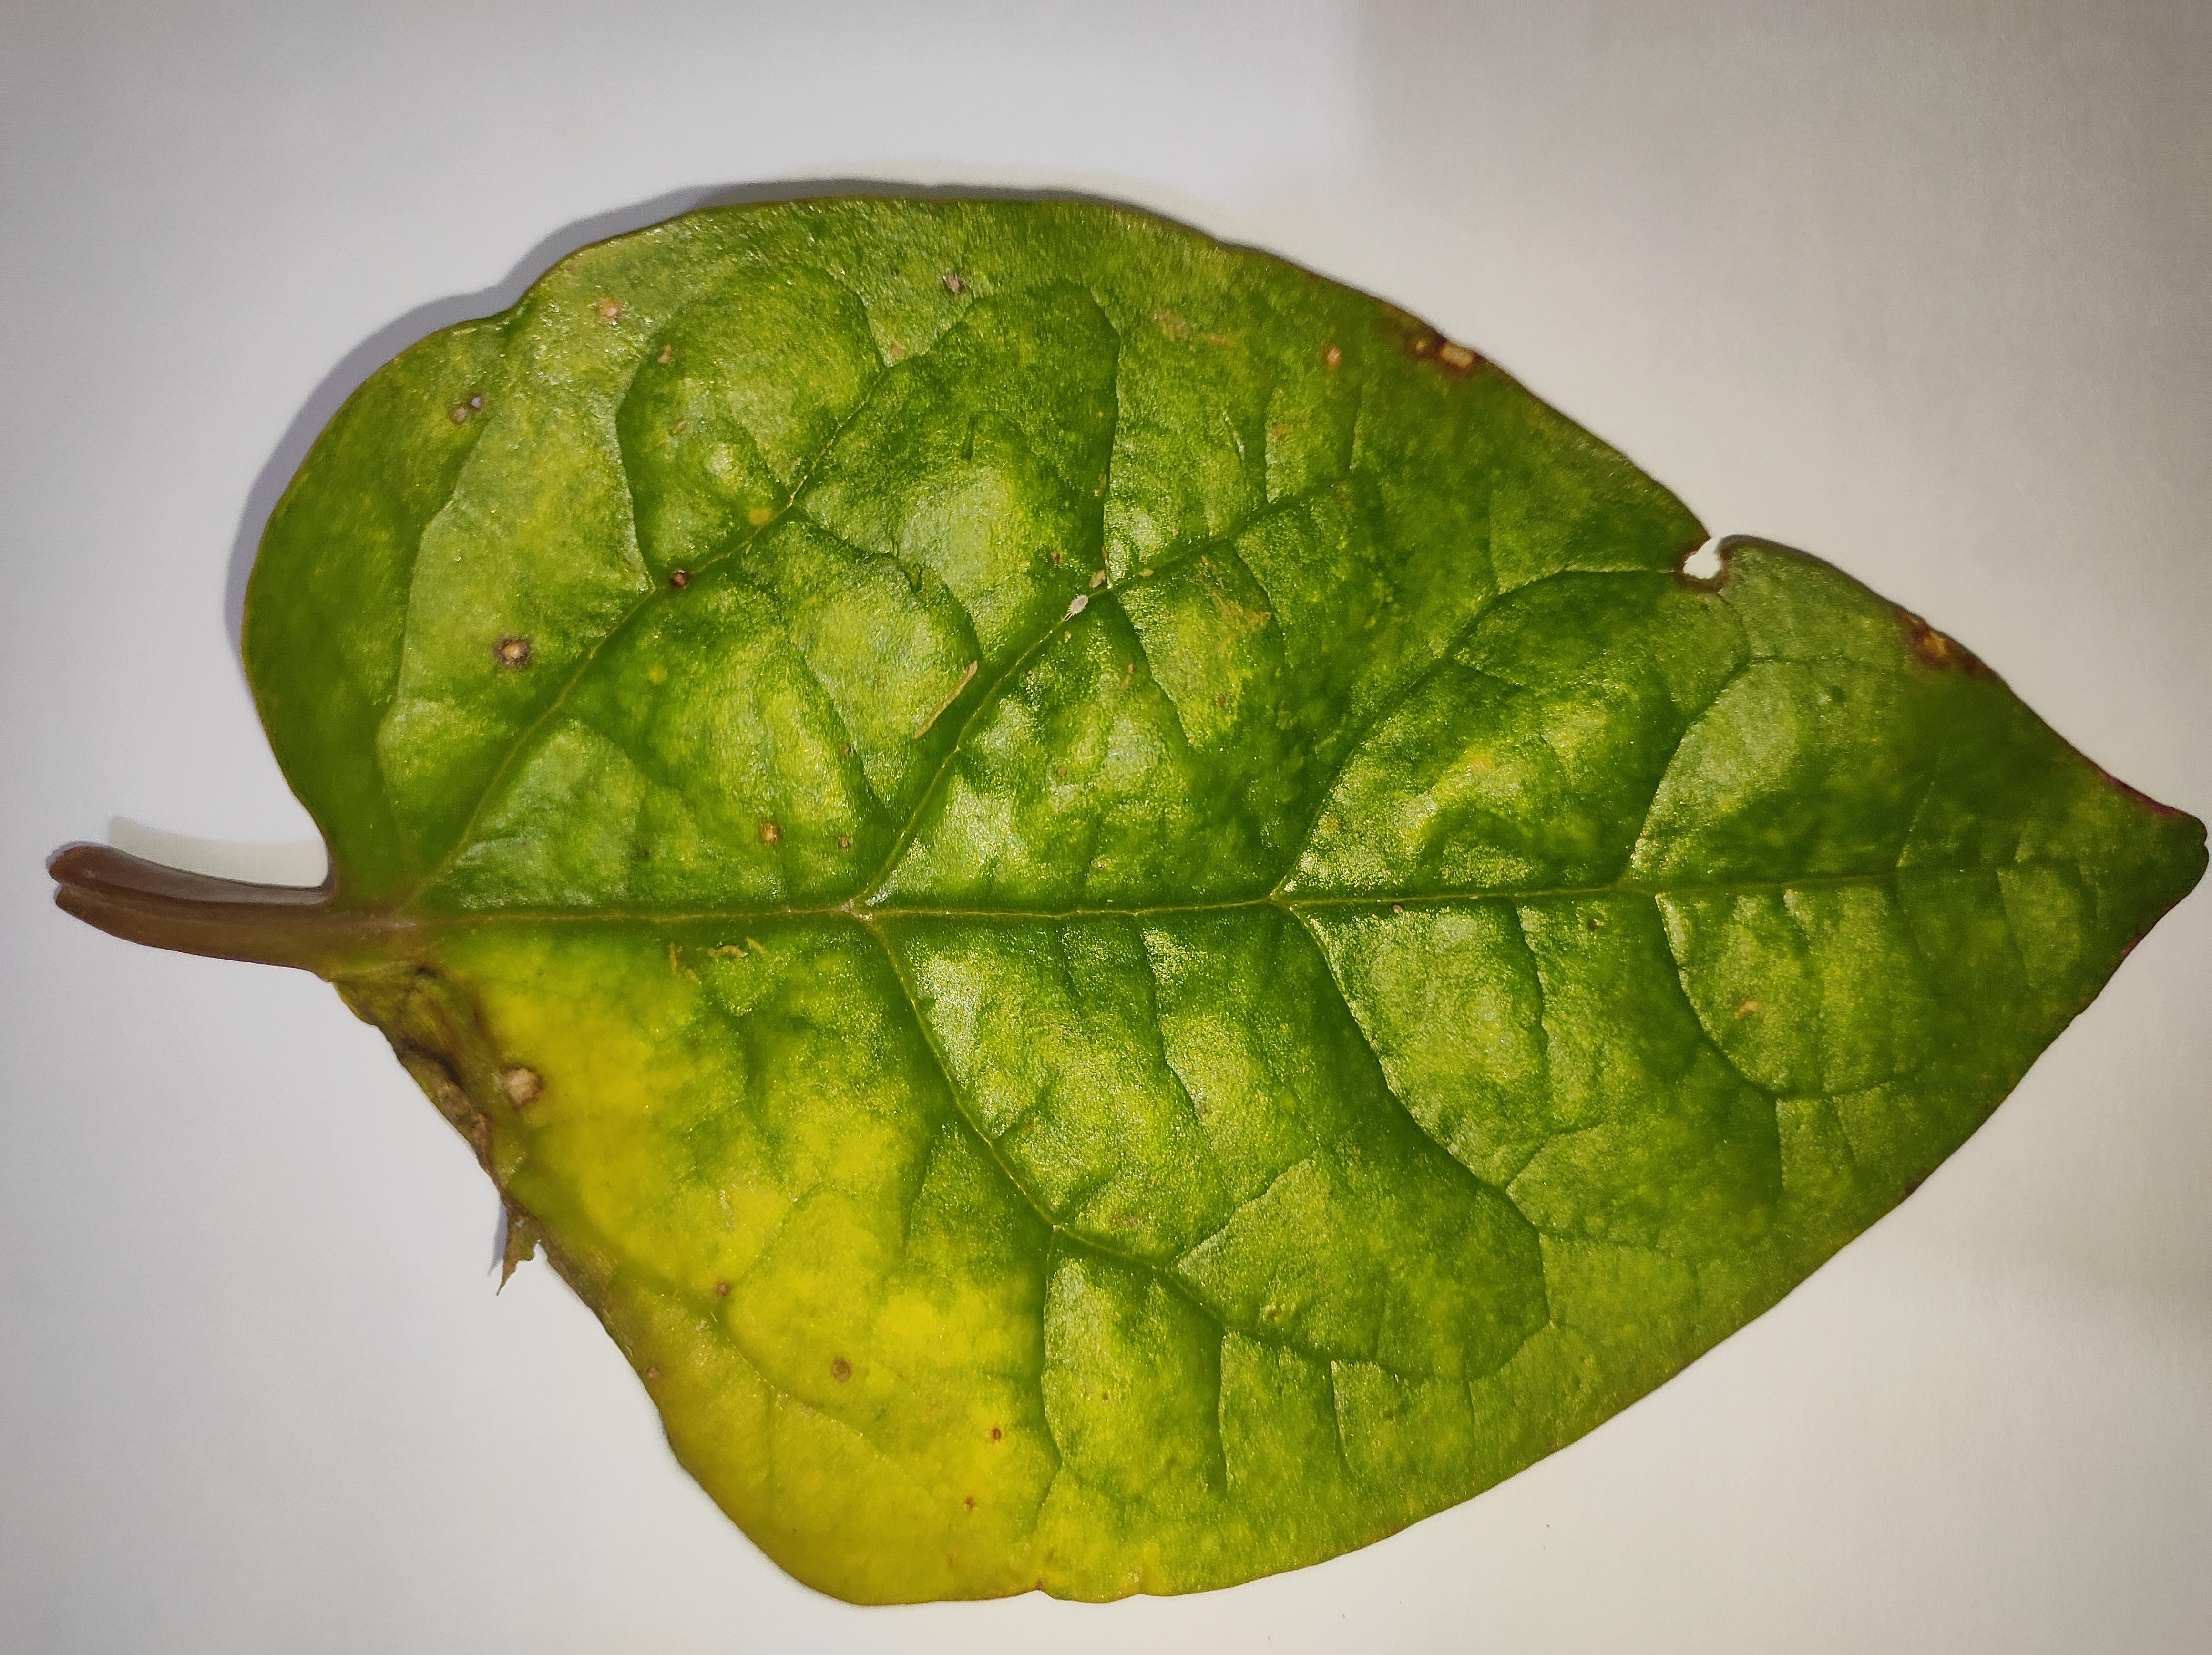
Label: straw_mite